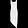
Label: Dress